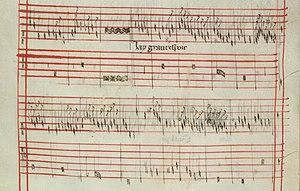
Codex Faenza
Polyphonic Music of the Fourteenth Century est un ouvrage constitué de 24 volumes, paru entre 1956 et 1991 aux Éditions de l'Oiseau-Lyre, qui présente en notation moderne le répertoire complet de la musique polyphonique du XIVᵉ siècle, soit plus de 2 000 pièces.